Tim Garland

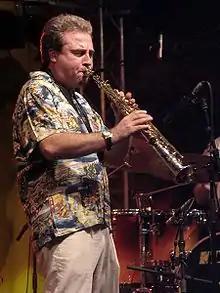
Tim Garland at Moers Festival 2004, Germany

Tim Garland (born 19 October 1966) is a British jazz saxophonist, composer, and bandleader. His compositions draw from modern jazz and classical concert music.